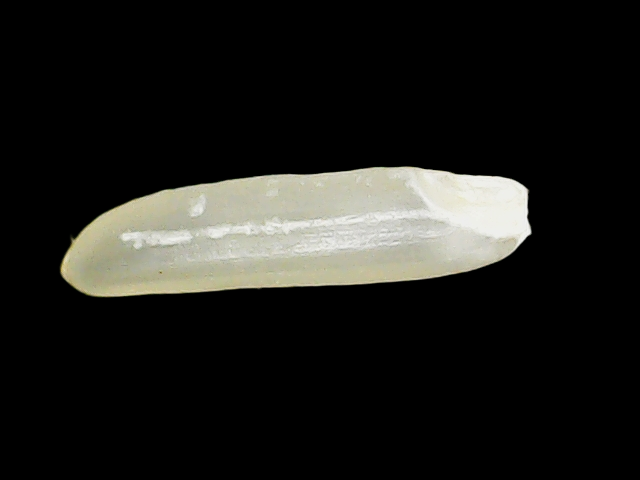
Rice variety: Binadhan25